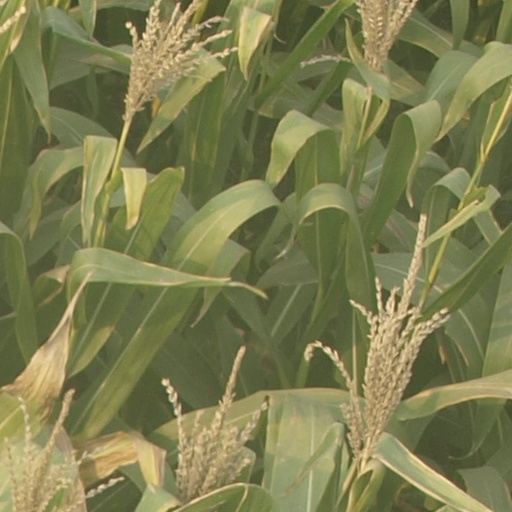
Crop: maize; corn